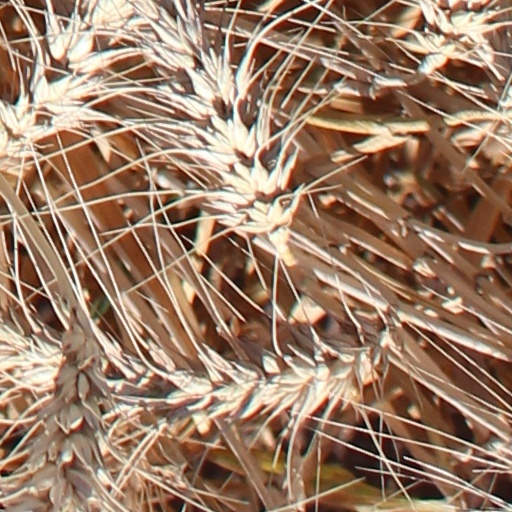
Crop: wheat